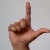
The image shows a hand gesture representing the letter 'L' in Indian Sign Language.